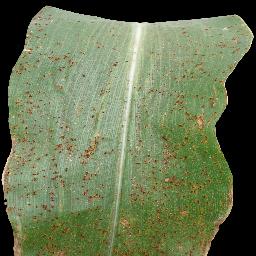
Label: Corn_(Maize)___Common_Rust